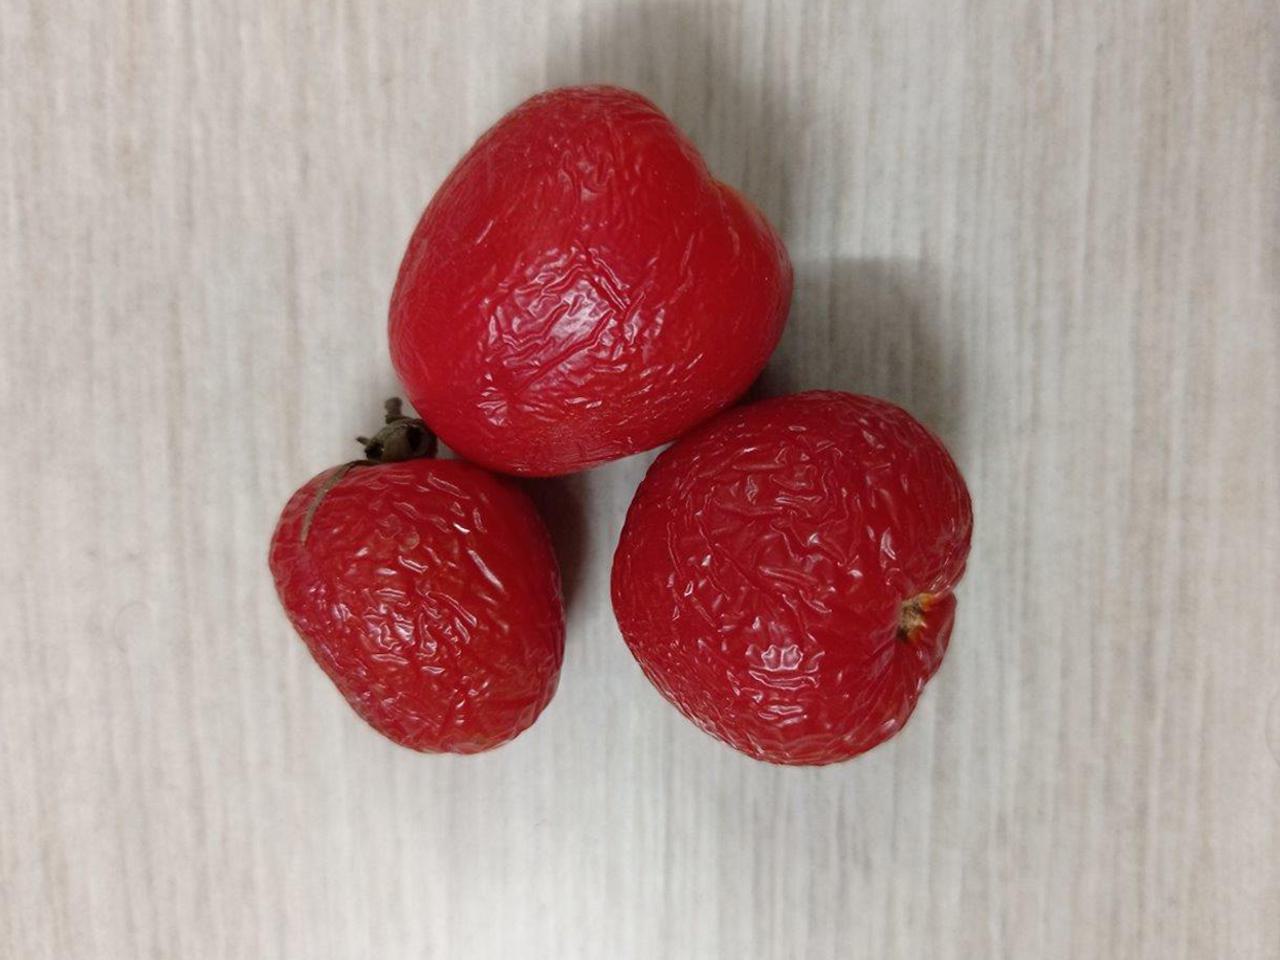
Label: Rotten